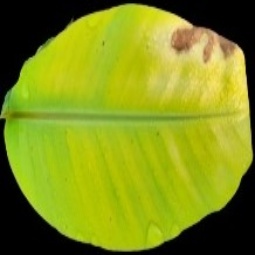
Label: Sulphur